Constitution of the late Roman Empire

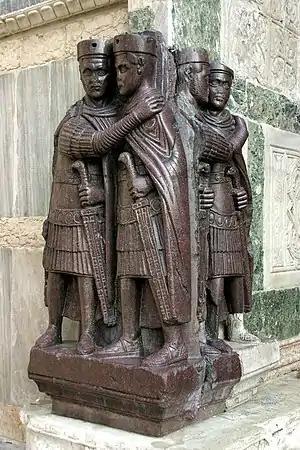
The first tetrarchs of the constitution of the Tetrarchy

When Diocletian reformed the administrative machinery of the Empire, he stripped the civilian administrators of their military powers (granting them instead to distinct offices). Additionally, he further divided the various provinces into smaller units, effectively doubled the number of provinces from fifty to over a hundred. To this new organization he imposed two new bureaucratic levels between the Emperors and the provinces: the Prefectures and the Dioceses. Diocletian grouped these hundred provinces into twelve Dioceses, which were then grouped into four Prefectures. The result was that the units of government were much smaller, and thus more manageable, than they had been before Diocletian's reforms. This not only made administration of the Empire easier but also helped to minimize the risk of revolt.